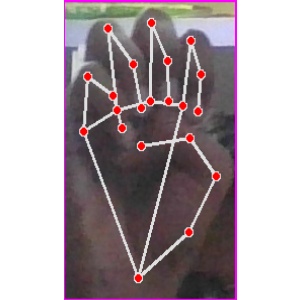
अक्षर: म